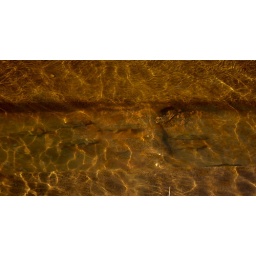
The trout in the river across the road from my house. We spend ages watching them